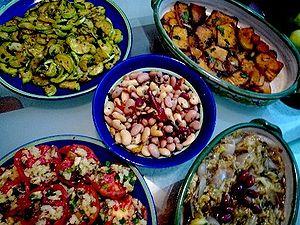
Historiquement, la cuisine maltaise est une cuisine insulaire faite à base de produits locaux. Cependant, de tous temps, des échanges ou des importations ont permis d'en diversifier les composants. C’est aussi une cuisine typiquement méditerranéenne. Le caractère insulaire se remarque dans l’utilisation de poissons et de produits frais et de saison. Le caractère méditerranéen se retrouve dans l’influence de la cuisine italienne, notamment sicilienne mais aussi arabe, entre autres tunisienne. La longue occupation britannique n’a pas manqué non plus d'imprimer sa marque. L’ouverture au tourisme a apporté sur l’île des cuisines internationales comme les cuisines chinoise, indienne, japonaise etc. mais aussi le food américain. L’intensification des échanges commerciaux européens et internationaux rend disponibles des produits jusqu’alors inconnus ou inhabituels.